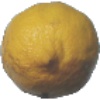
Label: Lemon 1